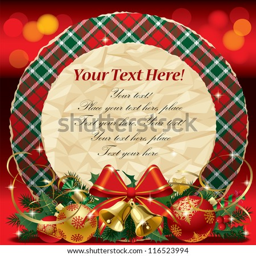
round card with the tartan pattern , red ribbon , gold bells and crumpled paper on the red shining background